Richard Cawthorne

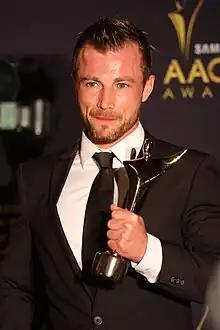
Cawthorne at the AACTA Awards, Sydney Opera House in 2012

Richard Seymour Cawthorne (born 3 December 1976) is an Australian actor of theatre, film and television.